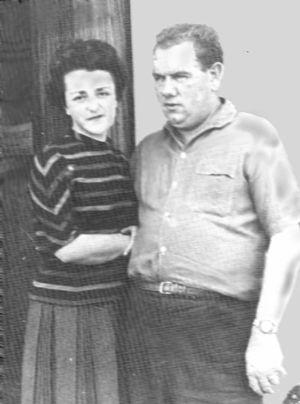
Andrée Lamothe Directrice Gérante du Sport du Sud Ouest , et Jean Le Maire, Chroniqueur hippique
Le Sport du Sud-Ouest est un journal hippique fondé à Bordeaux en 1891.